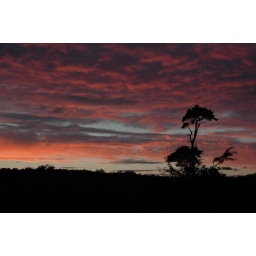
But not without capturing a few last shots. The clouds here almost looked like bubbles in the sky